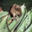
Label: mouse